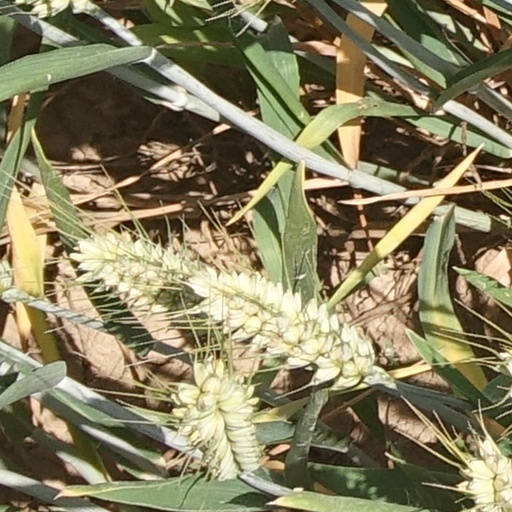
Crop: wheat